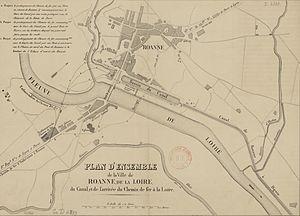
Titre
La Compagnie du Chemin de fer de la Loire, d’Andrézieux à Roanne construisit et exploita la troisième ligne de chemin de fer concédée sous la Restauration. Complémentaire du canal de Roanne à Digoin, ce chemin de fer a vocation de faciliter l’exportation de la houille du bassin minier stéphanois, en se substituant à la difficile navigation sur la Loire supérieure en amont de Roanne, et de participer à la grande liaison entre le Nord et le Midi, en joignant la Loire au Rhône. Conçue par des ingénieurs civils peu au fait de l’industrie naissante du chemin de fer, financée par des investisseurs frileux et étrangers au monde de l’industrie, construite au moindre coût et selon des techniques inadaptées à une exploitation rationnelle, cette ligne de chemin de fer ne fit pas prospérer la Compagnie instigatrice qui, après une première faillite et un prêt de l’État pour réaliser des travaux de perfectionnement de la voie ferrée, ne réussit jamais, tout au long de son existence, à être suffisamment bénéficiaire pour verser des dividendes à ses actionnaires et rembourser ses dettes.